Kope Formation

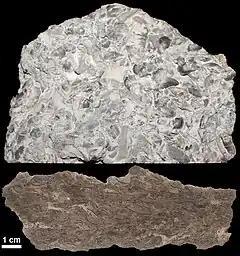
Photograph and etched section of hand sample of limestone of Kope Formation. Brachiopods and Bryozoans visible.

The Kope Formation is one of the three component bedrock formations of the Maquoketa Group that primarily consists of shale (75%) with some limestone (25%) interbedded. In general, it has a bluish-gray color that weathers light gray to yellowish-gray and it occurs in northern Kentucky, southwest Ohio, and southeast Indiana, United States.